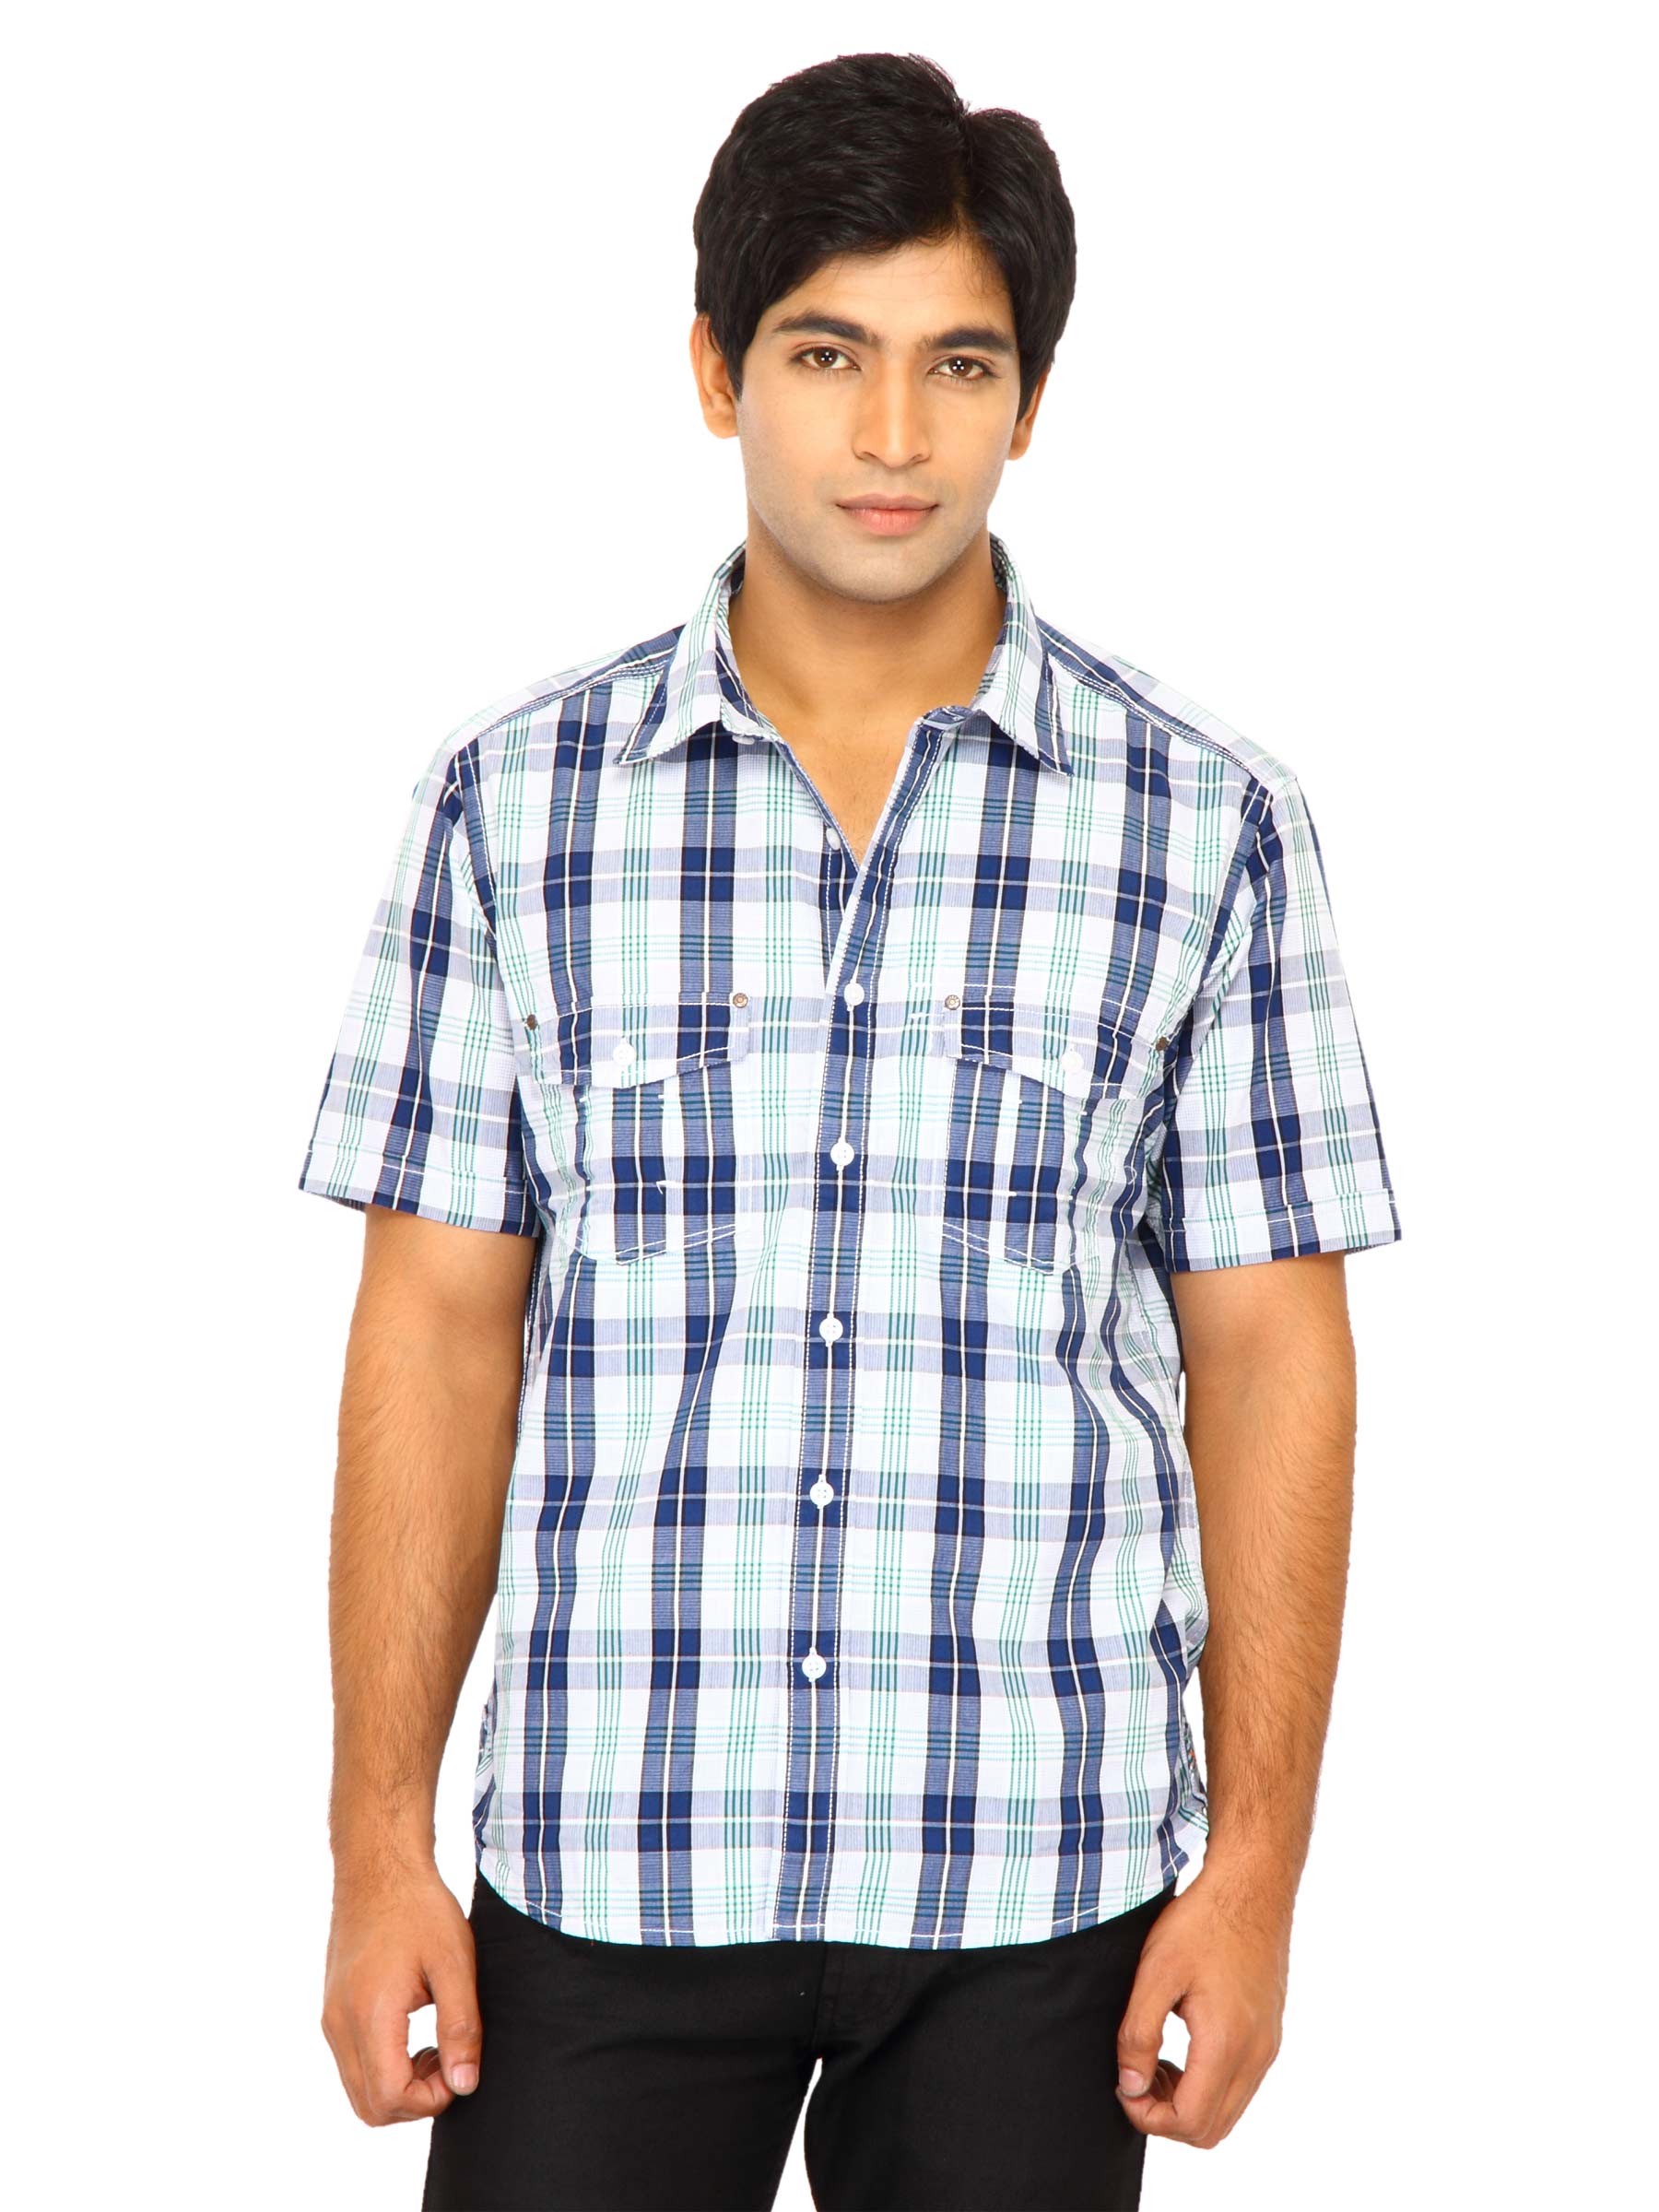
Scullers Men Check Blue Shirt
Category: Apparel / Topwear / Shirts
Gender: Men
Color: Blue
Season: Fall 2011
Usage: Casual